Morton A. Bosniak

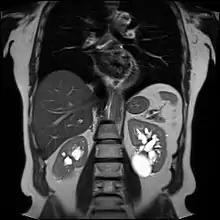
Bosniak, a radiologist, developed the Bosniak Classification system for renal cysts.

Morton A. Bosniak (born November 13, 1929 in New York City) was a radiologist best known for creating the Bosniak classification system of cystic renal masses.